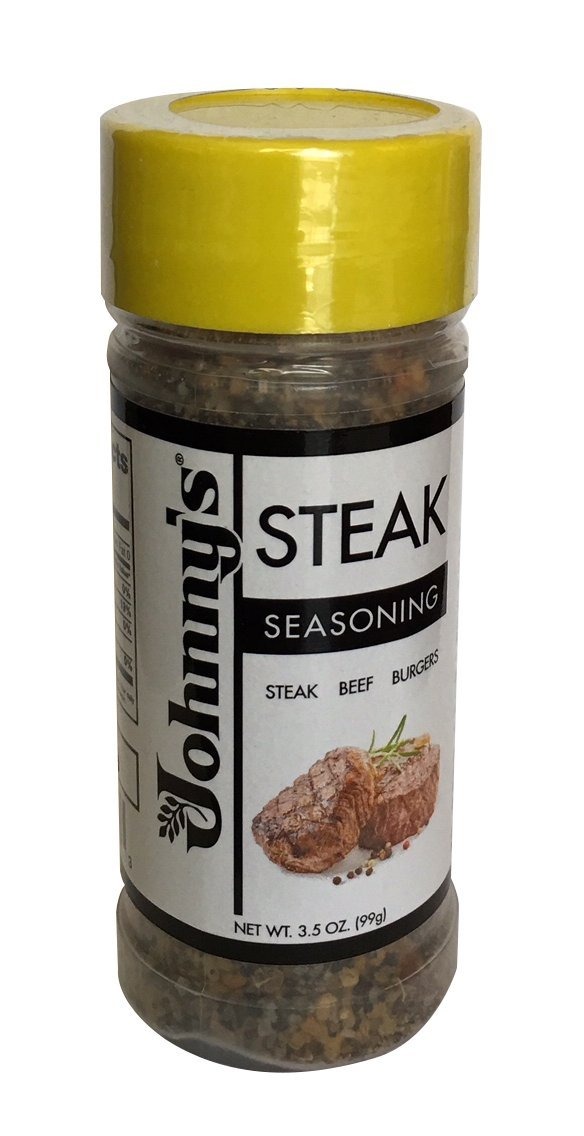
Item Name: Johnny's Steak Seasoning, 3.5 Ounce (Pack of 6)
Bullet Point 1: Cracked pepper, sea salt and garlic designed to bring out the natural savory flavor of any steak
Bullet Point 2: Large spice granules make your steak look and taste great
Bullet Point 3: Also enjoy on seafood, chicken, pork, vegetables and potatoes
Value: 21.0
Unit: ounce

Price: 10.66